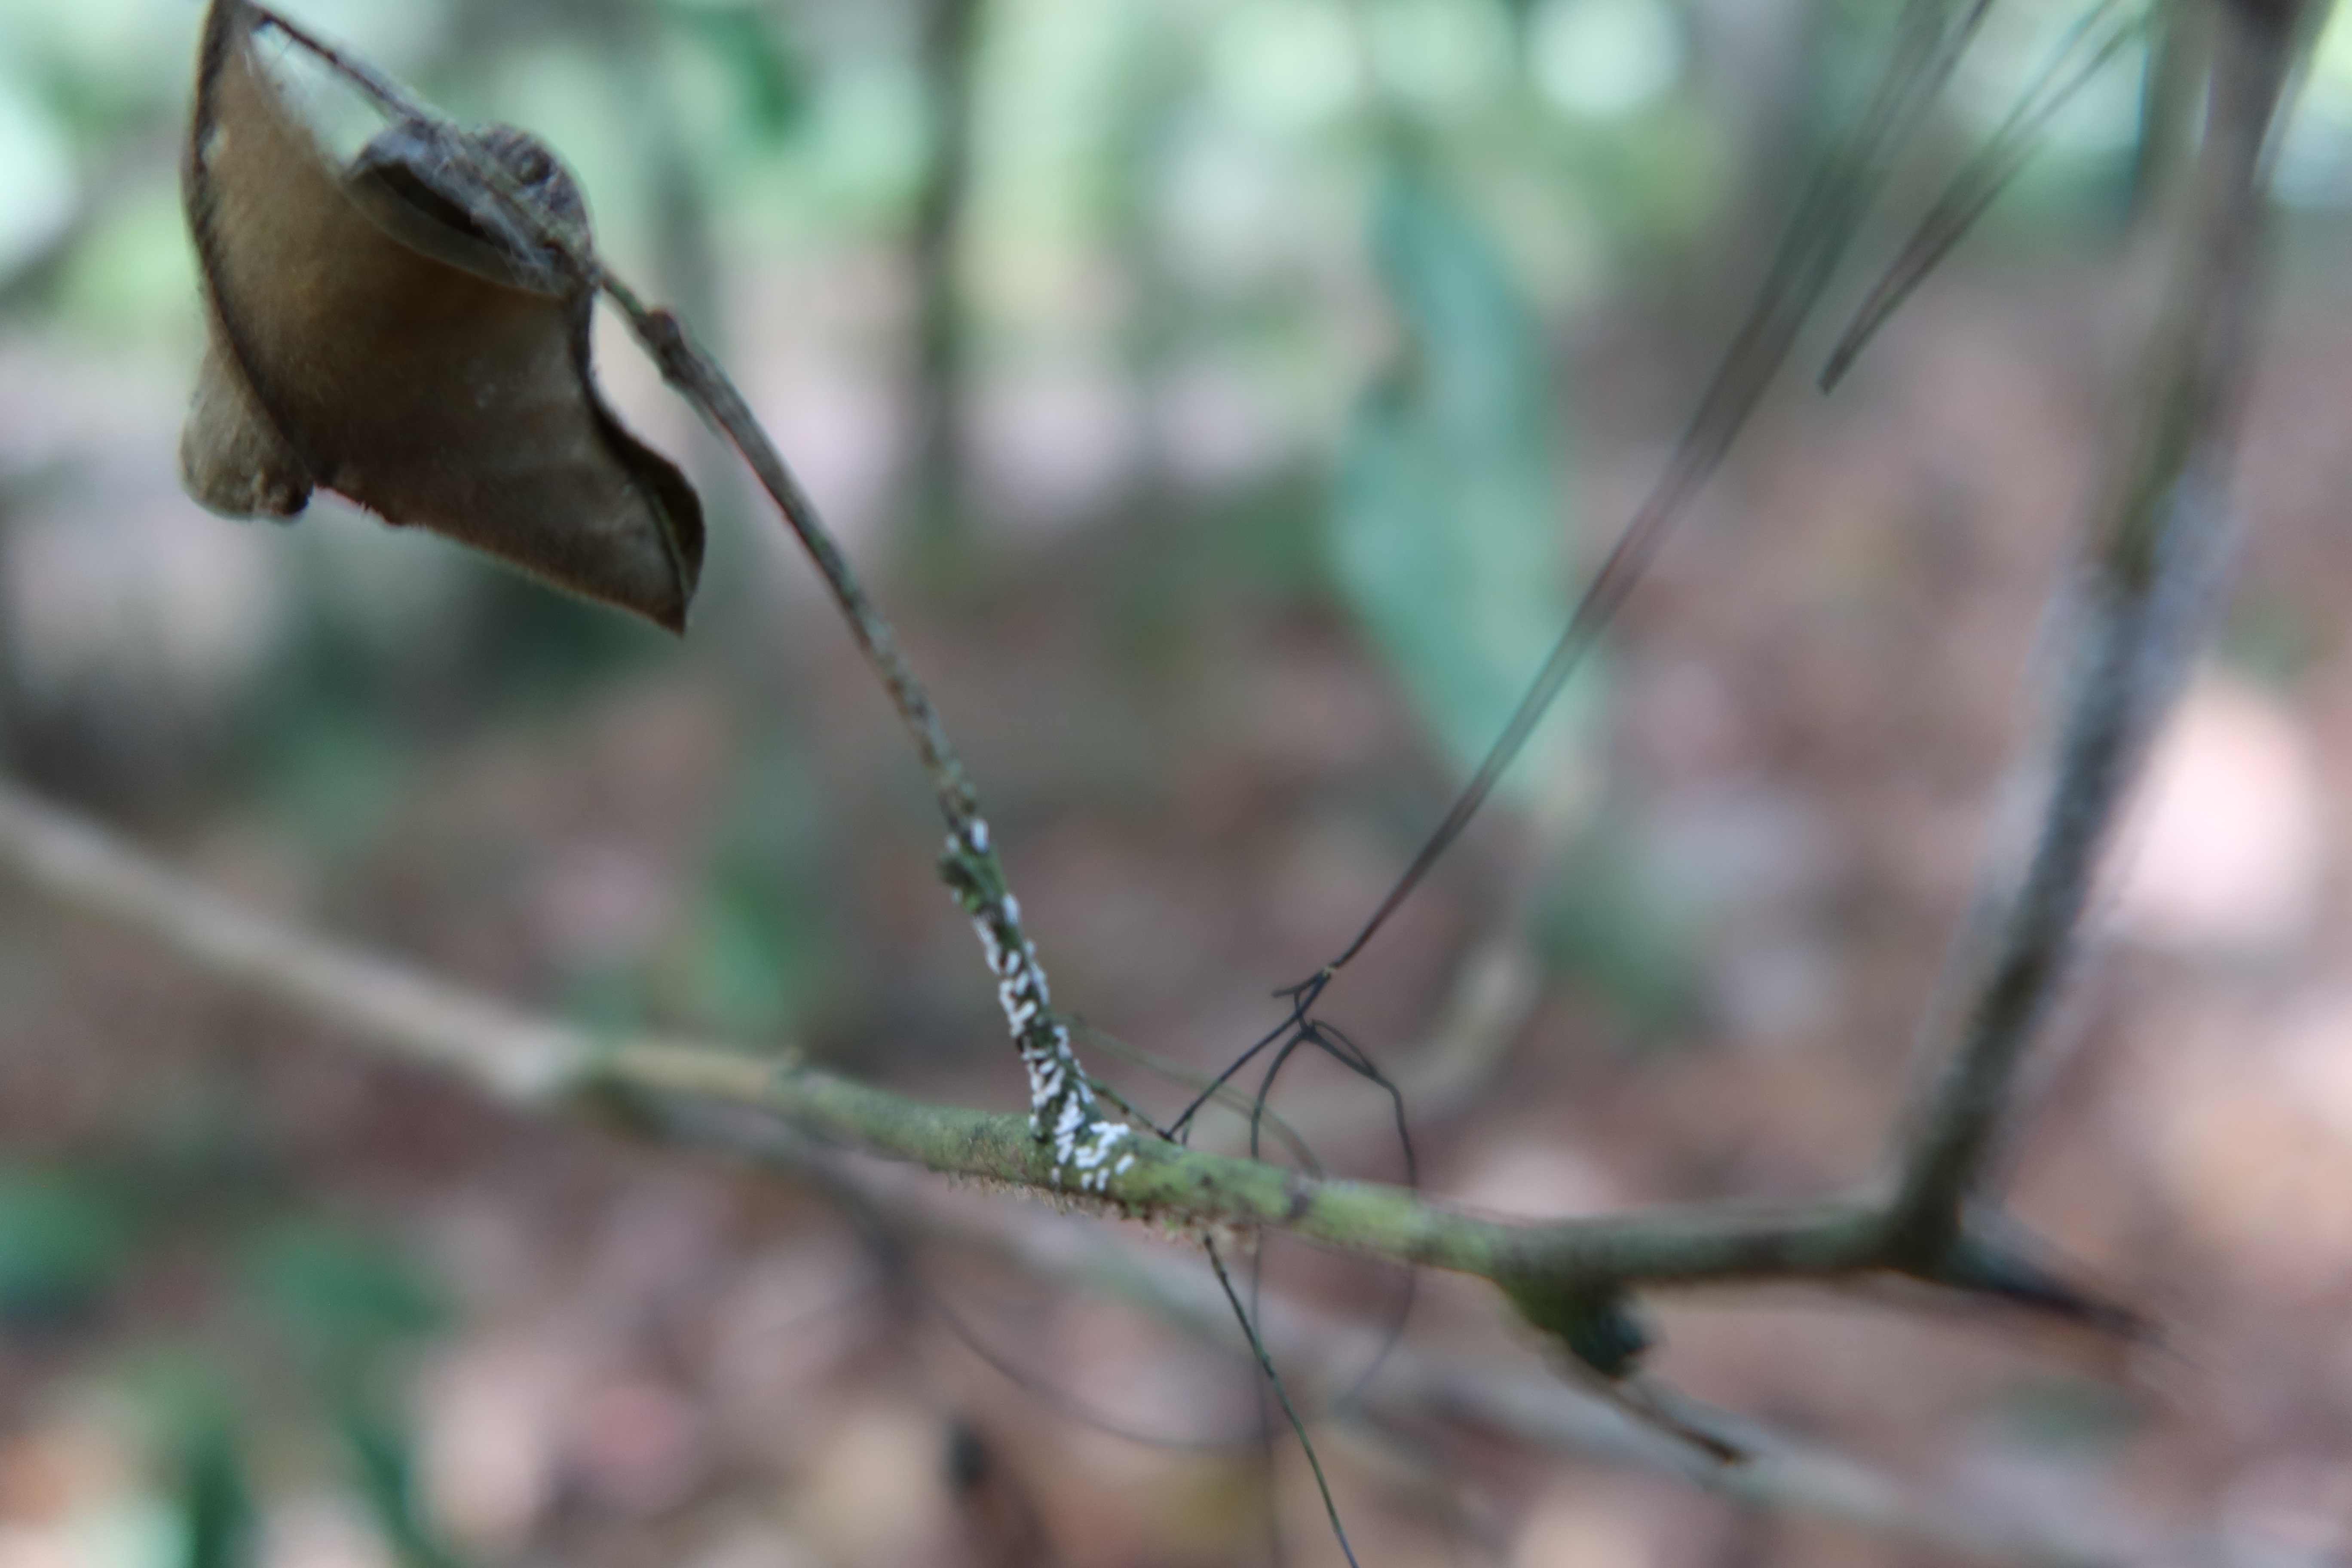
Label: Mealy bugs